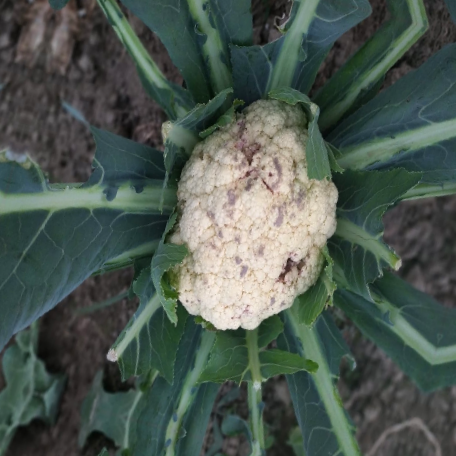
Label: Bacterial spot rot